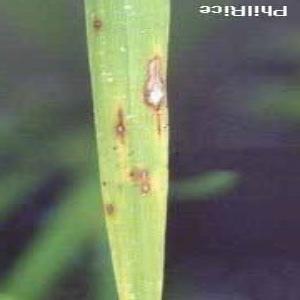
Disease: Blast